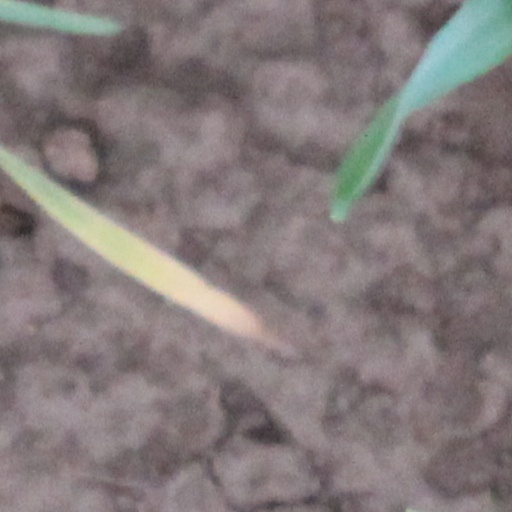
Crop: wheat